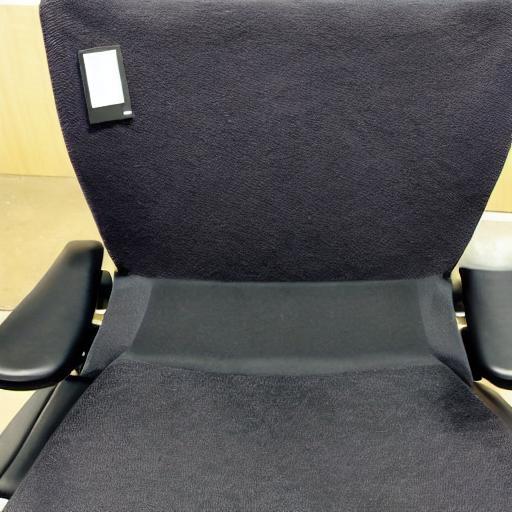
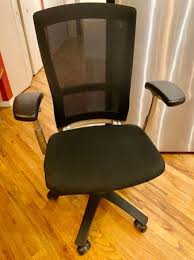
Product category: items_chair
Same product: no